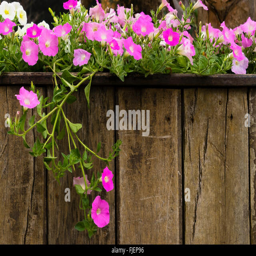
flower decoration in the garden